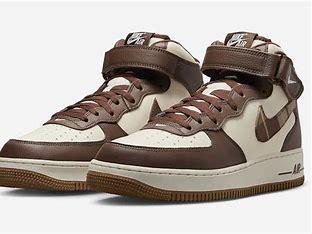
Brand: Nike
Model: Force 1